Abbeville County Courthouse

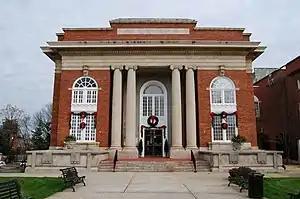
Abbeville County Courthouse, 2008

The Abbeville County Courthouse, built in 1908, is an historic courthouse located in the east corner of Court Square, in the city of Abbeville in Abbeville County, South Carolina. It was designed in the Beaux Arts style by Darlington native William Augustus Edwards who designed several other South Carolina courthouses as well as academic buildings at 12 institutions in Florida, Georgia and South Carolina. An arcade connects it to the adjoining Abbeville Opera House and Municipal Center, which Edwards also designed. In 1964, the courthouse was renovated by Lyles, Bissett, Carlisle, and Wolff of Columbia. On October 30, 1981, it was added to the National Register of Historic Places. It is included in the Abbeville Historic District.